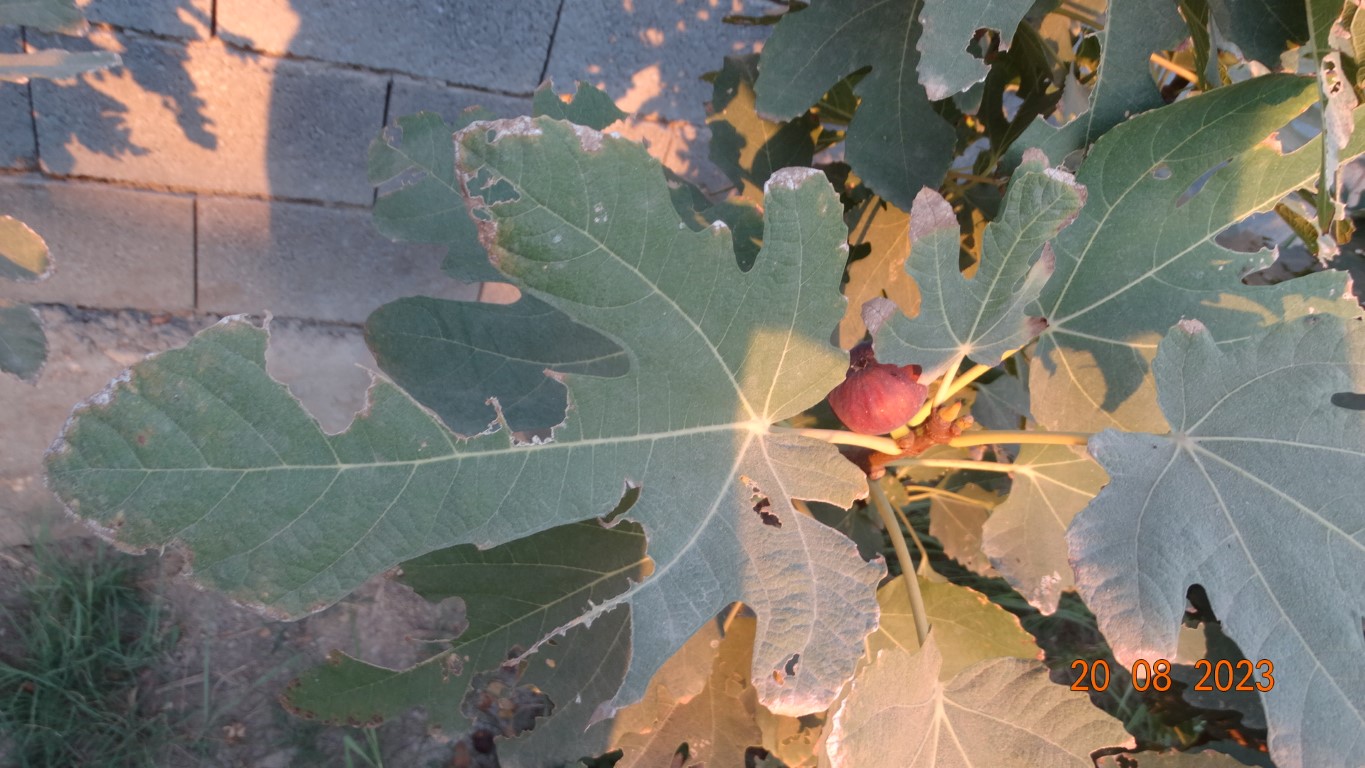
Label: infected